Costume shop

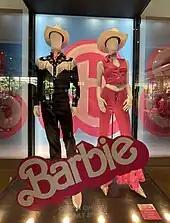
Barbie and Ken costumes worn by Margot Robbie and Ryan Gosling at Warner Bros. Studio Tour Hollywood.

Costume shops date back to ancient Greek and Roman theaters. Many actors brought their clothes for the productions. By the medieval and Renaissance periods, costumes grew more elaborate, often tailored or borrowed from patrons, particularly for performances in royal courts and religious pageants.